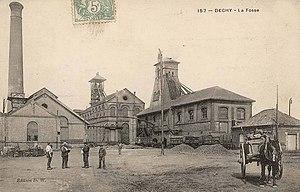
La Fosse Dechy de la Compagnie des mines d'Aniche était un charbonnage constitué de deux puits situé à Dechy, Nord, Nord-Pas-de-Calais, France.
La fosse Dechy de la Compagnie des mines d'Aniche est un ancien charbonnage du Bassin minier du Nord-Pas-de-Calais, situé à Dechy. le puits est commencé en 1859 ou 1860 à quelques kilomètres des fosses Gayant et Notre Dame. L'extraction commence en 1862 ou 1863. En 1898, le puits Dechy nᵒ 2 est commencé et extrait à partir de 1901, son chevalement est métallique, alors que celui du premier puits est en bois. Les installations sont détruites pendant la Première Guerre mondiale, lors de la reconstruction, le puits nᵒ 1 est doté d'un chevalement en béton armé, alors que celui du nᵒ 2 reste métallique.